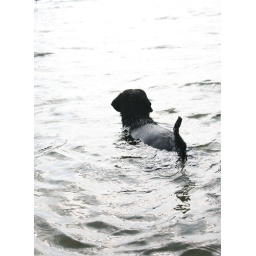
We went to the lake over the weekend and Bella saw another dog in the water and she swam out to it. :)6-13-10